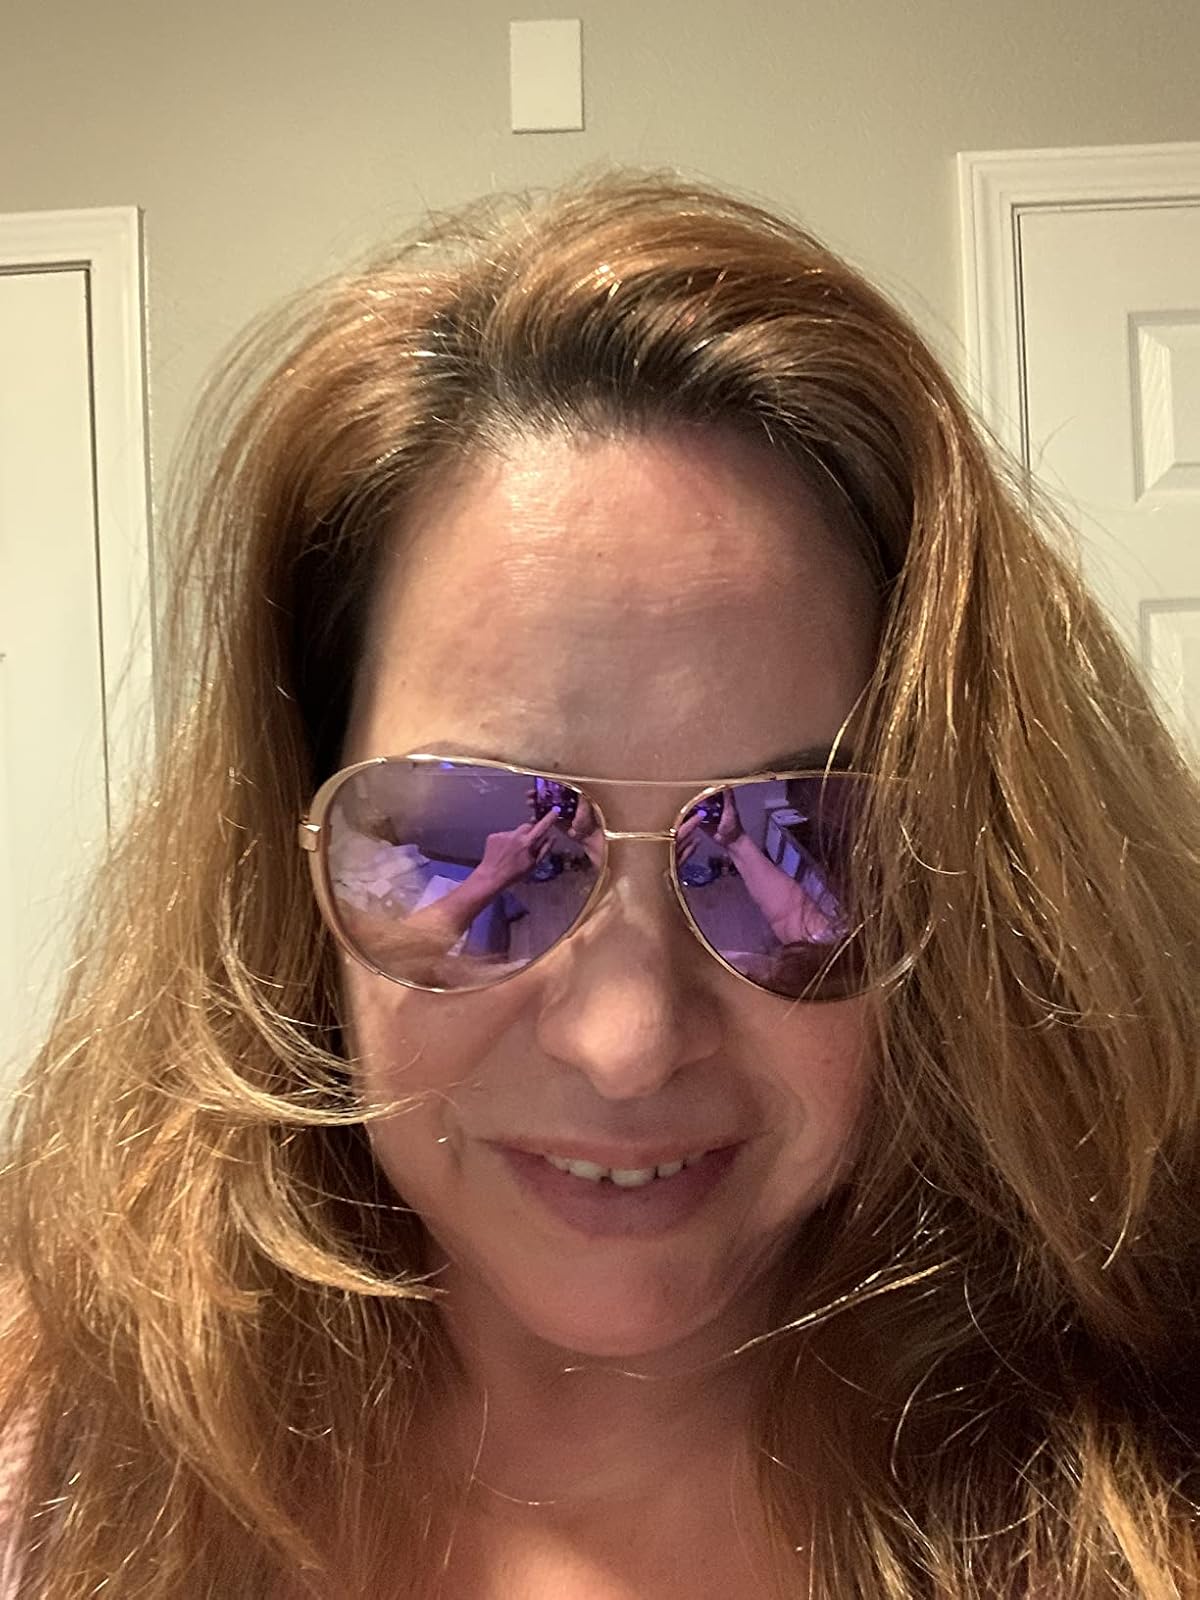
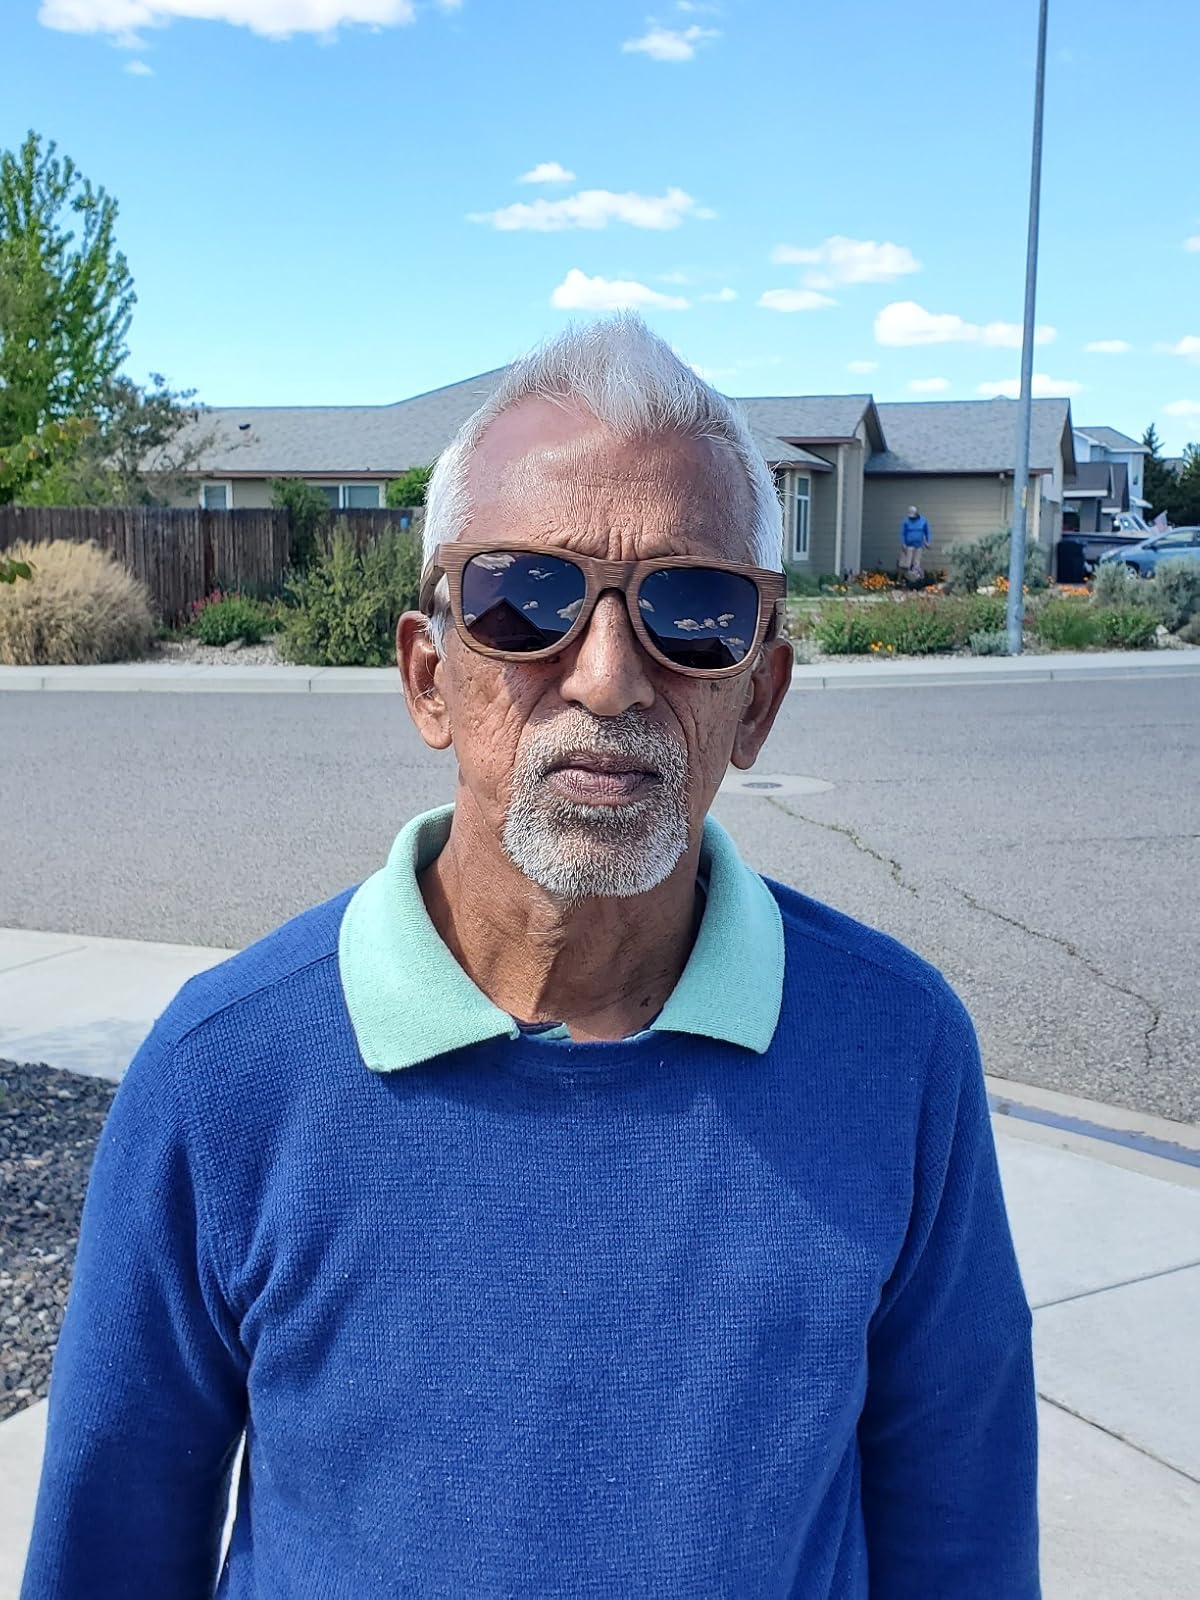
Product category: accessories_sunglasses
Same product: no